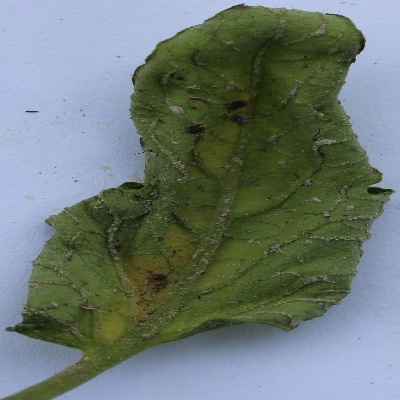
Crop: Tomato
Condition: leaf curl